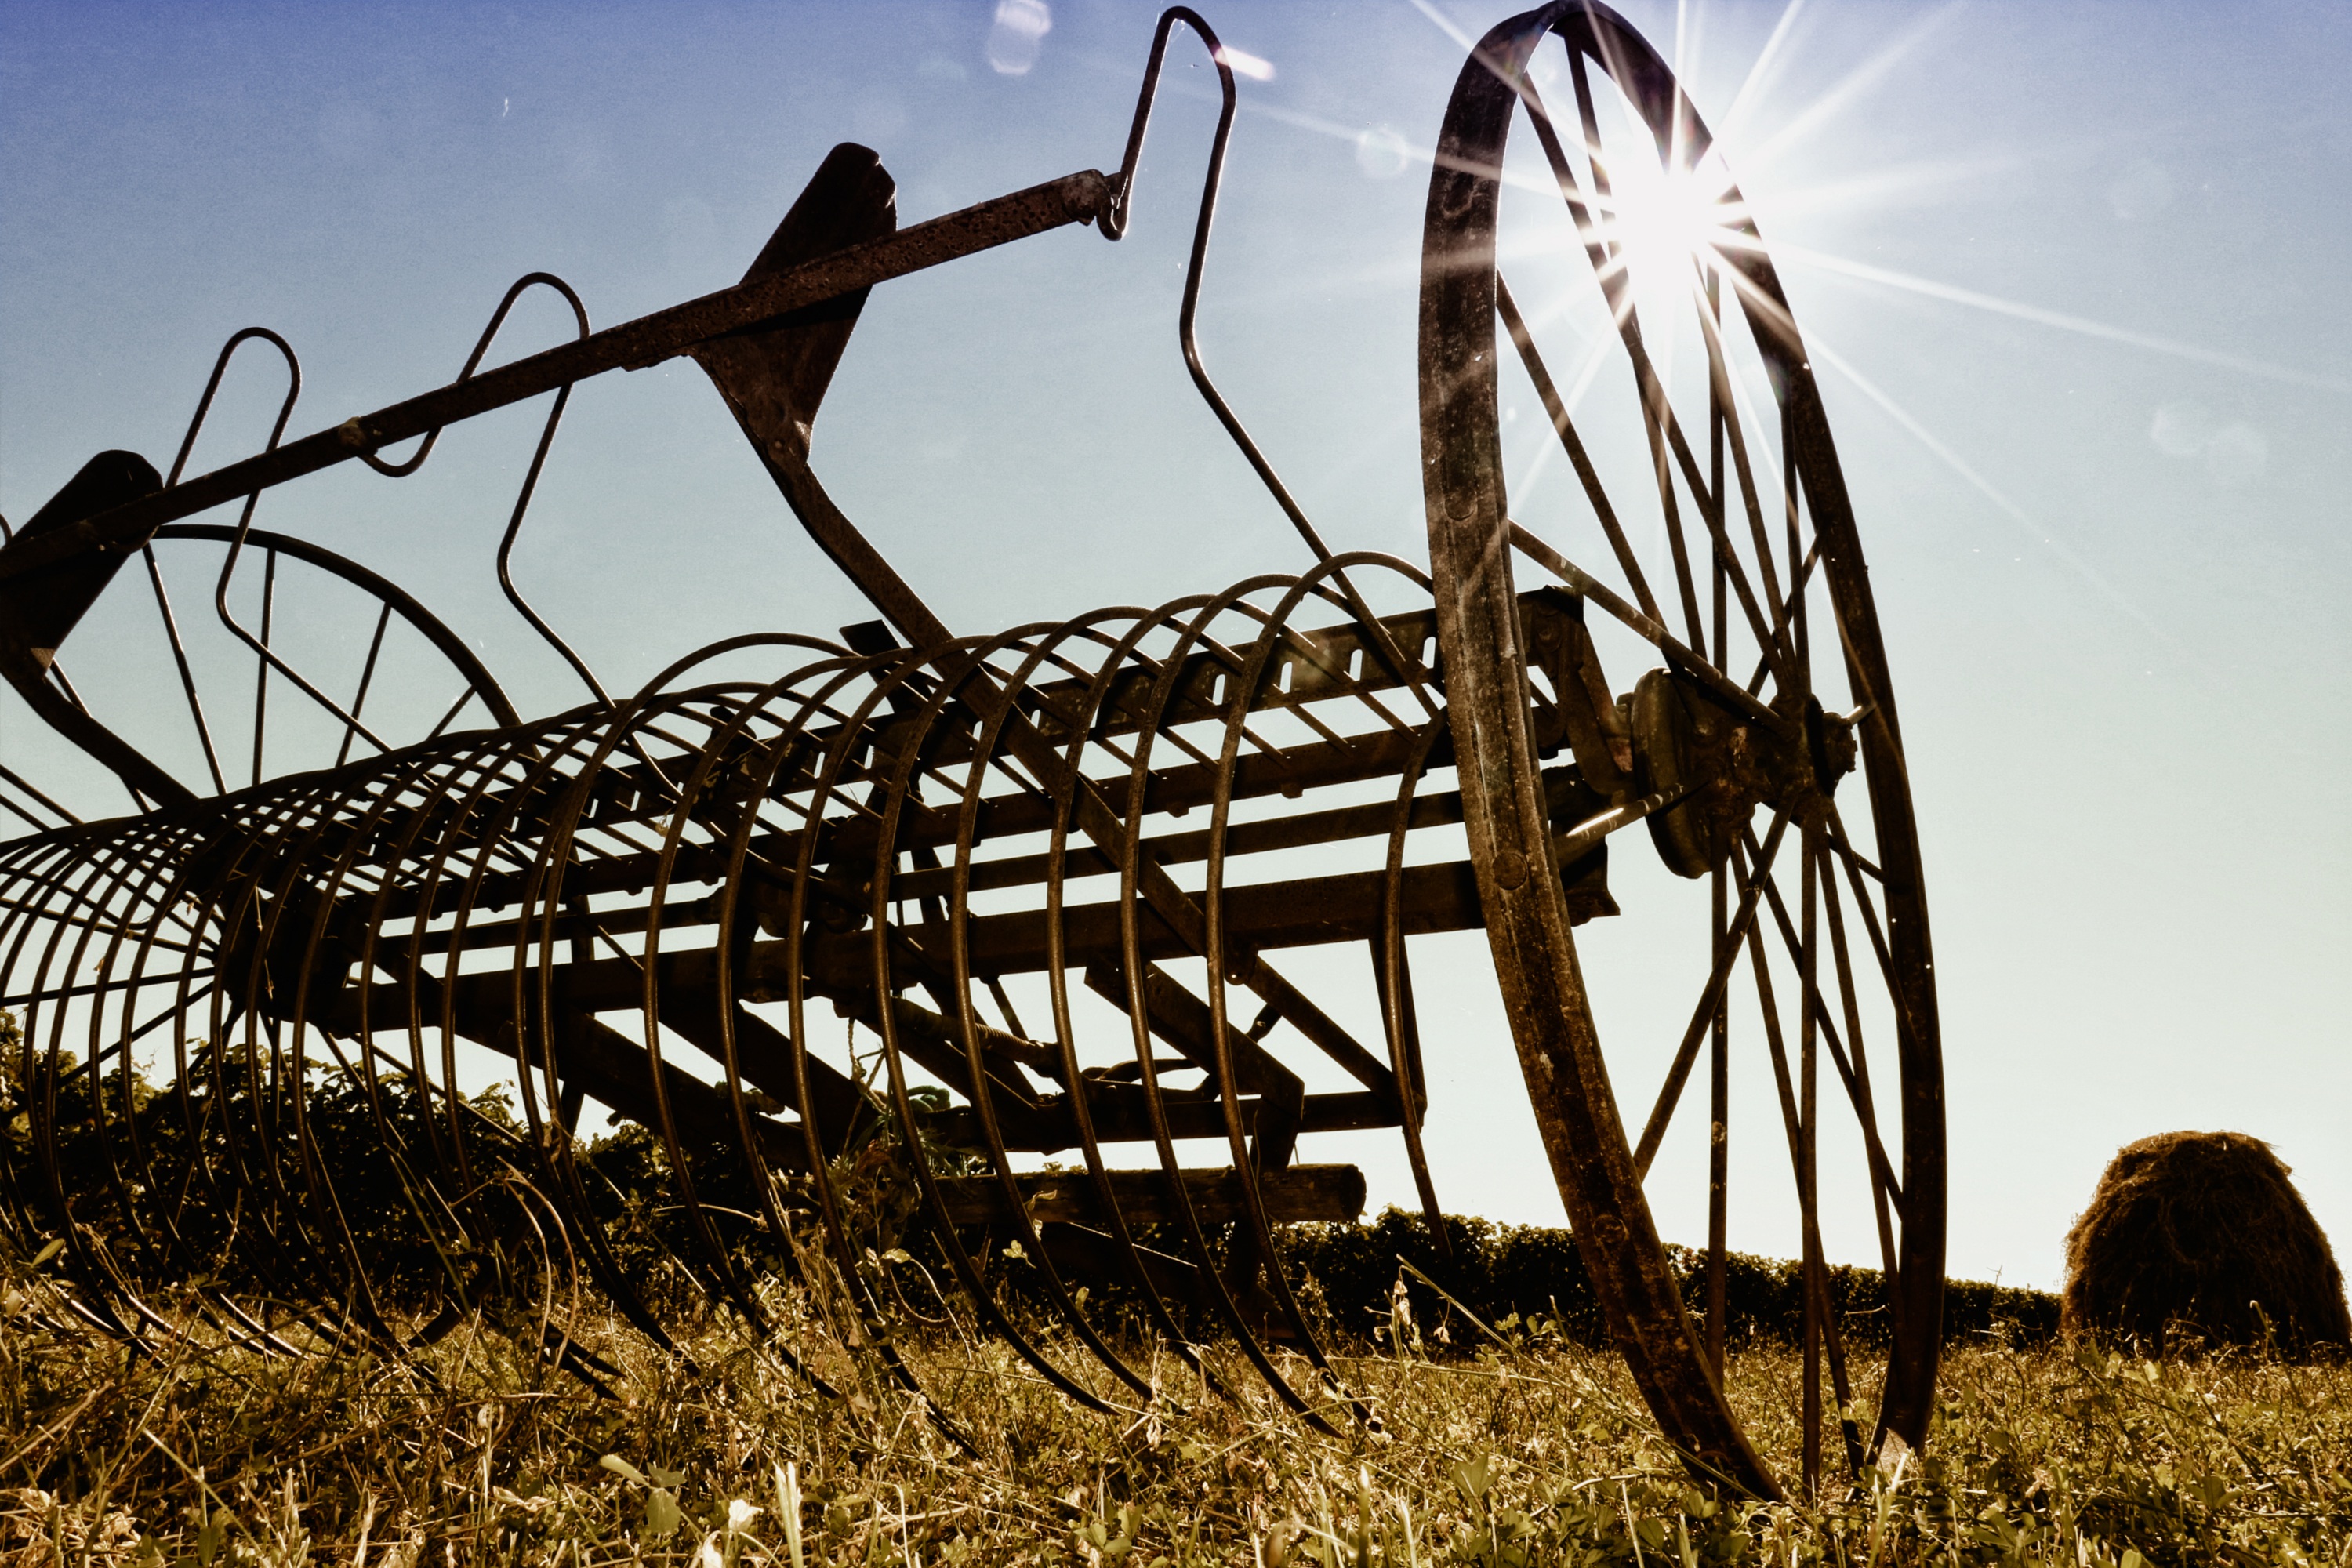
fence, hay, antique, vehicle, agriculture, roller coaster, heusammler